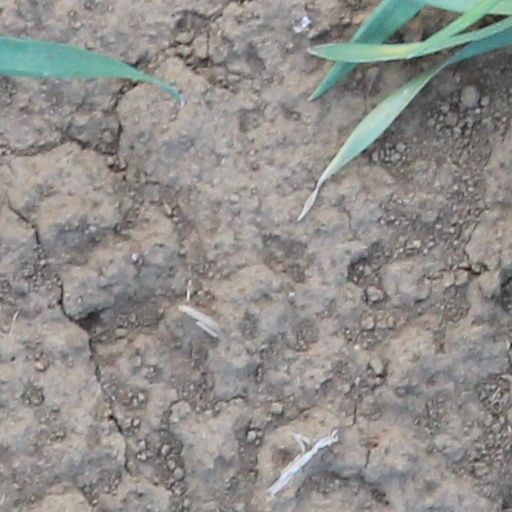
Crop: wheat